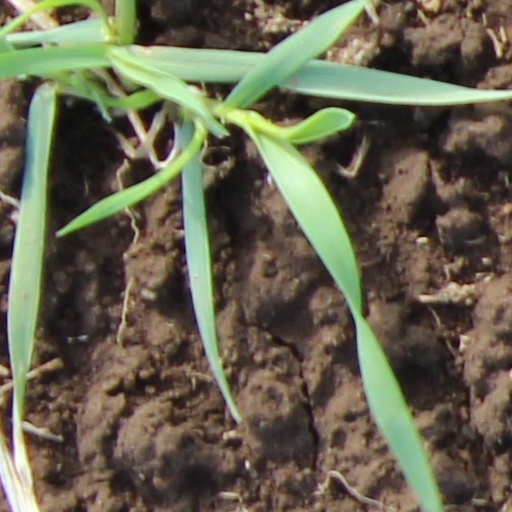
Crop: wheat